John Wagner

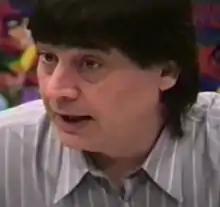
John Wagner at a comic convention in New York City in 1992.

In the autumn of 1974 Pat Mills had been tasked with developing "Battle Picture Weekly", a new war-themed title for IPC to compete with D. C. Thomson's "Warlord". He asked Wagner to join him and help develop characters. Mills and Wagner were dissatisfied with the sanitised nature of boys' comics and wanted to make them harder-hitting, with more working-class heroes. They devised the opening line-up themselves, with the assistance of Gerry Finley-Day, before farming the stories out to other writers. The title was launched with a cover date of 8 March 1975, and was a hit.